Asander (king)

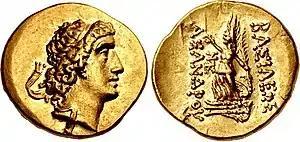
Gold stater of Asander as King of the Bosporan Kingdom, dated 41/40 BC

Asander, named Philocaesar Philoromaios (– 17 BC) was a Roman client king of the Bosporan Kingdom. He was of Greek and possibly of Persian ancestry. Not much is known of his family and early life. He started his career as a general under Pharnaces II, the king of the Bosporus. According to some scholars, Asander took as his first wife a woman called Glykareia, known from one surviving Greek inscription, "Glykareia, wife of Asander".